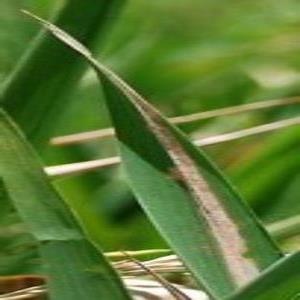
Disease: Bacterialblight